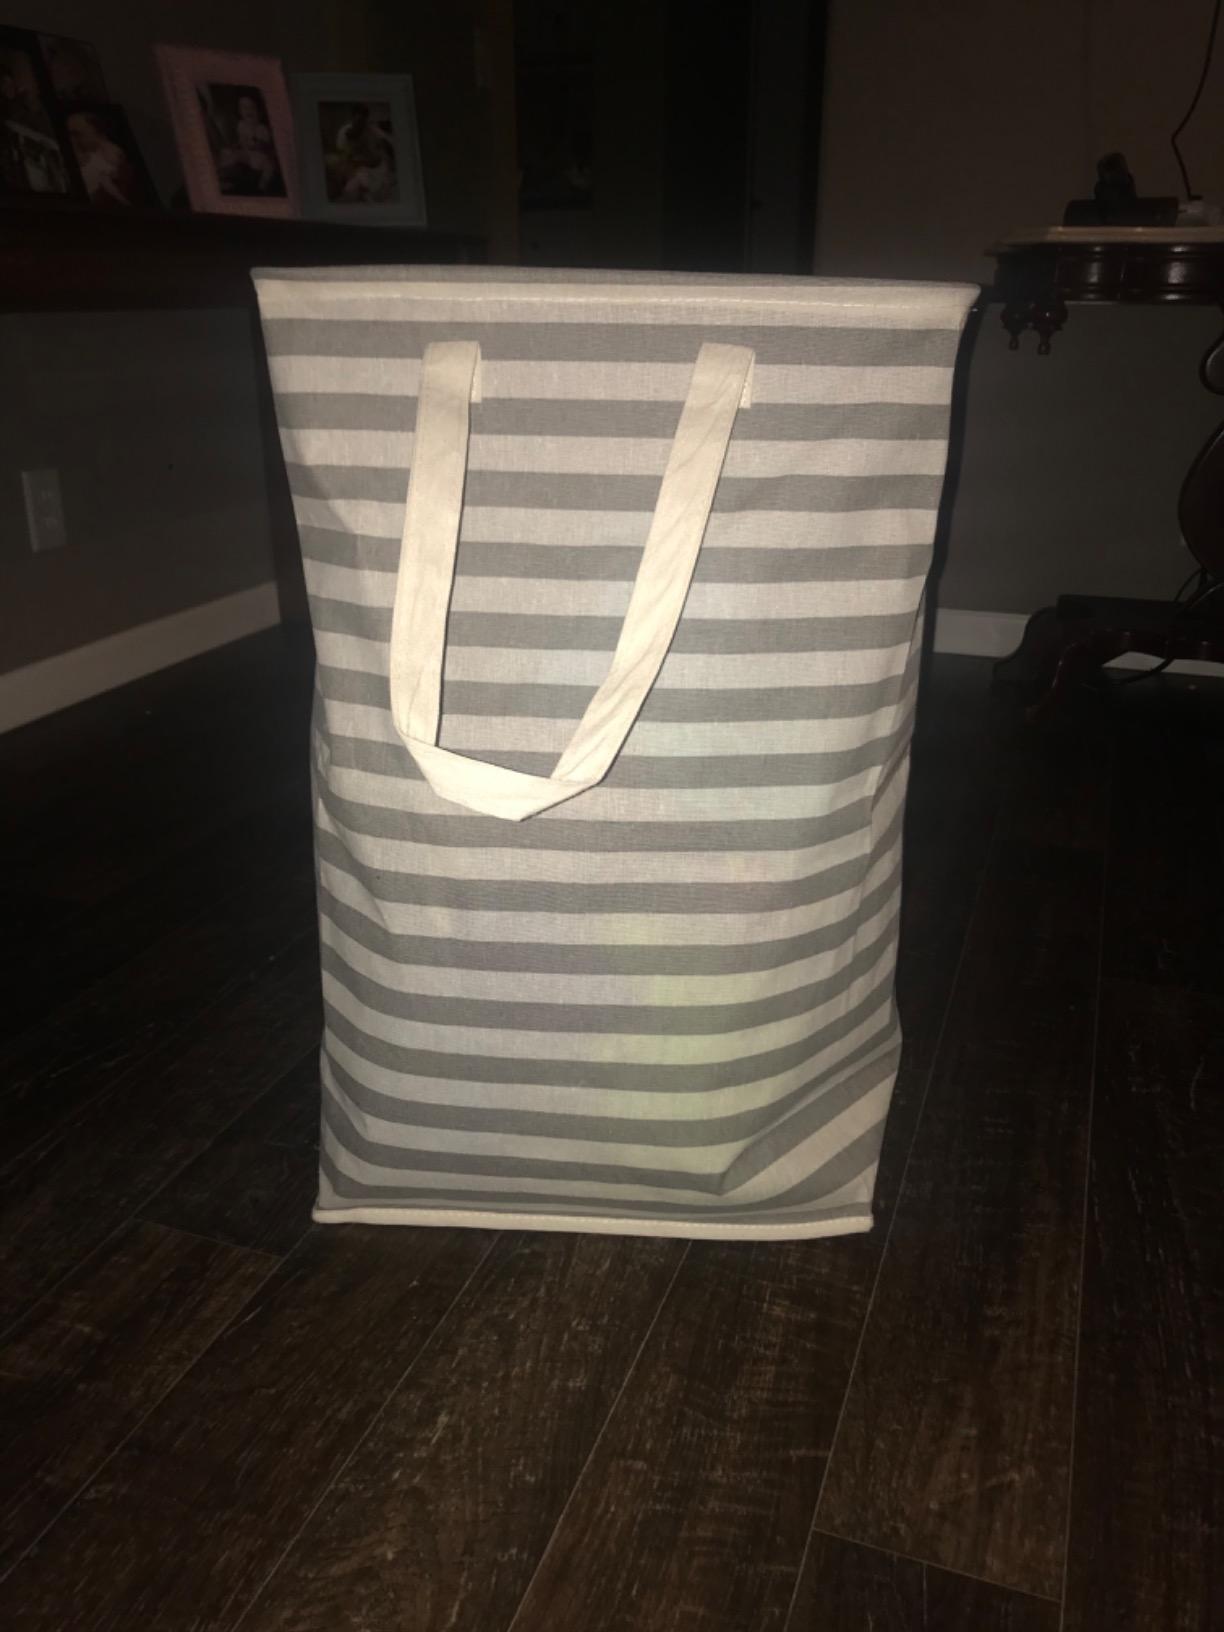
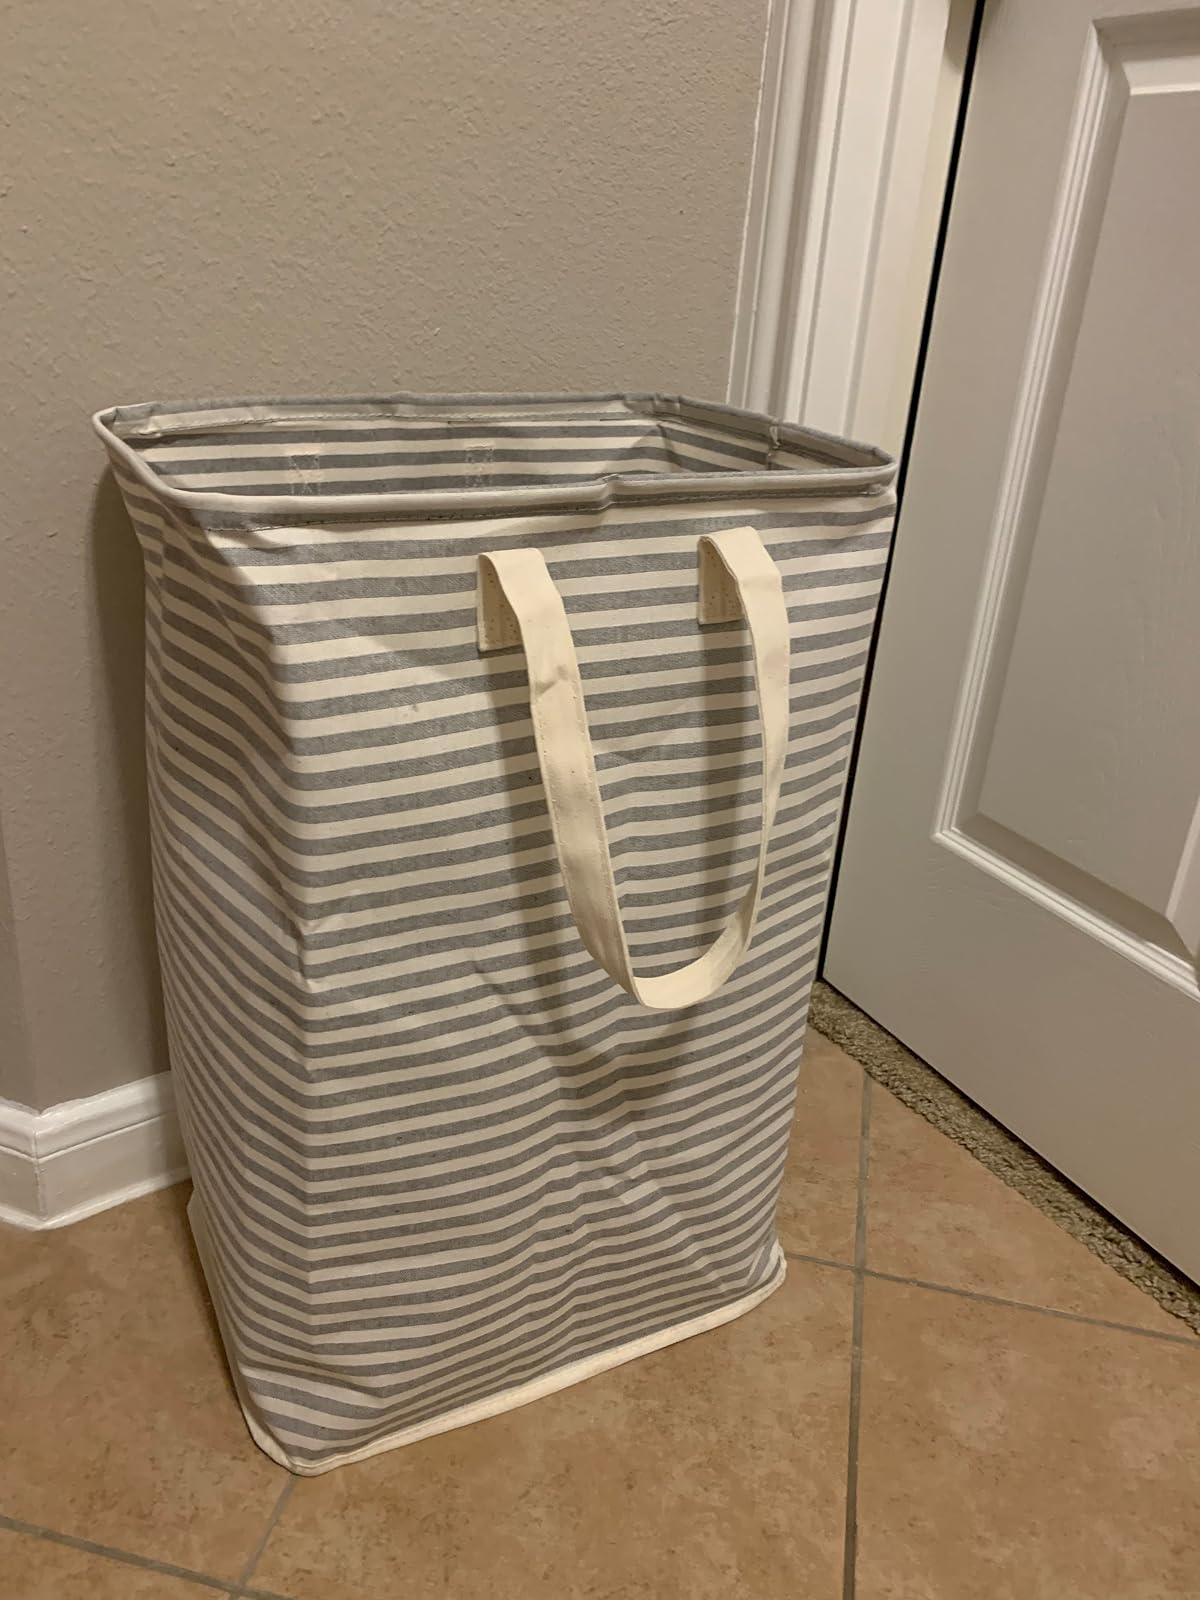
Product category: items_hamper
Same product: no